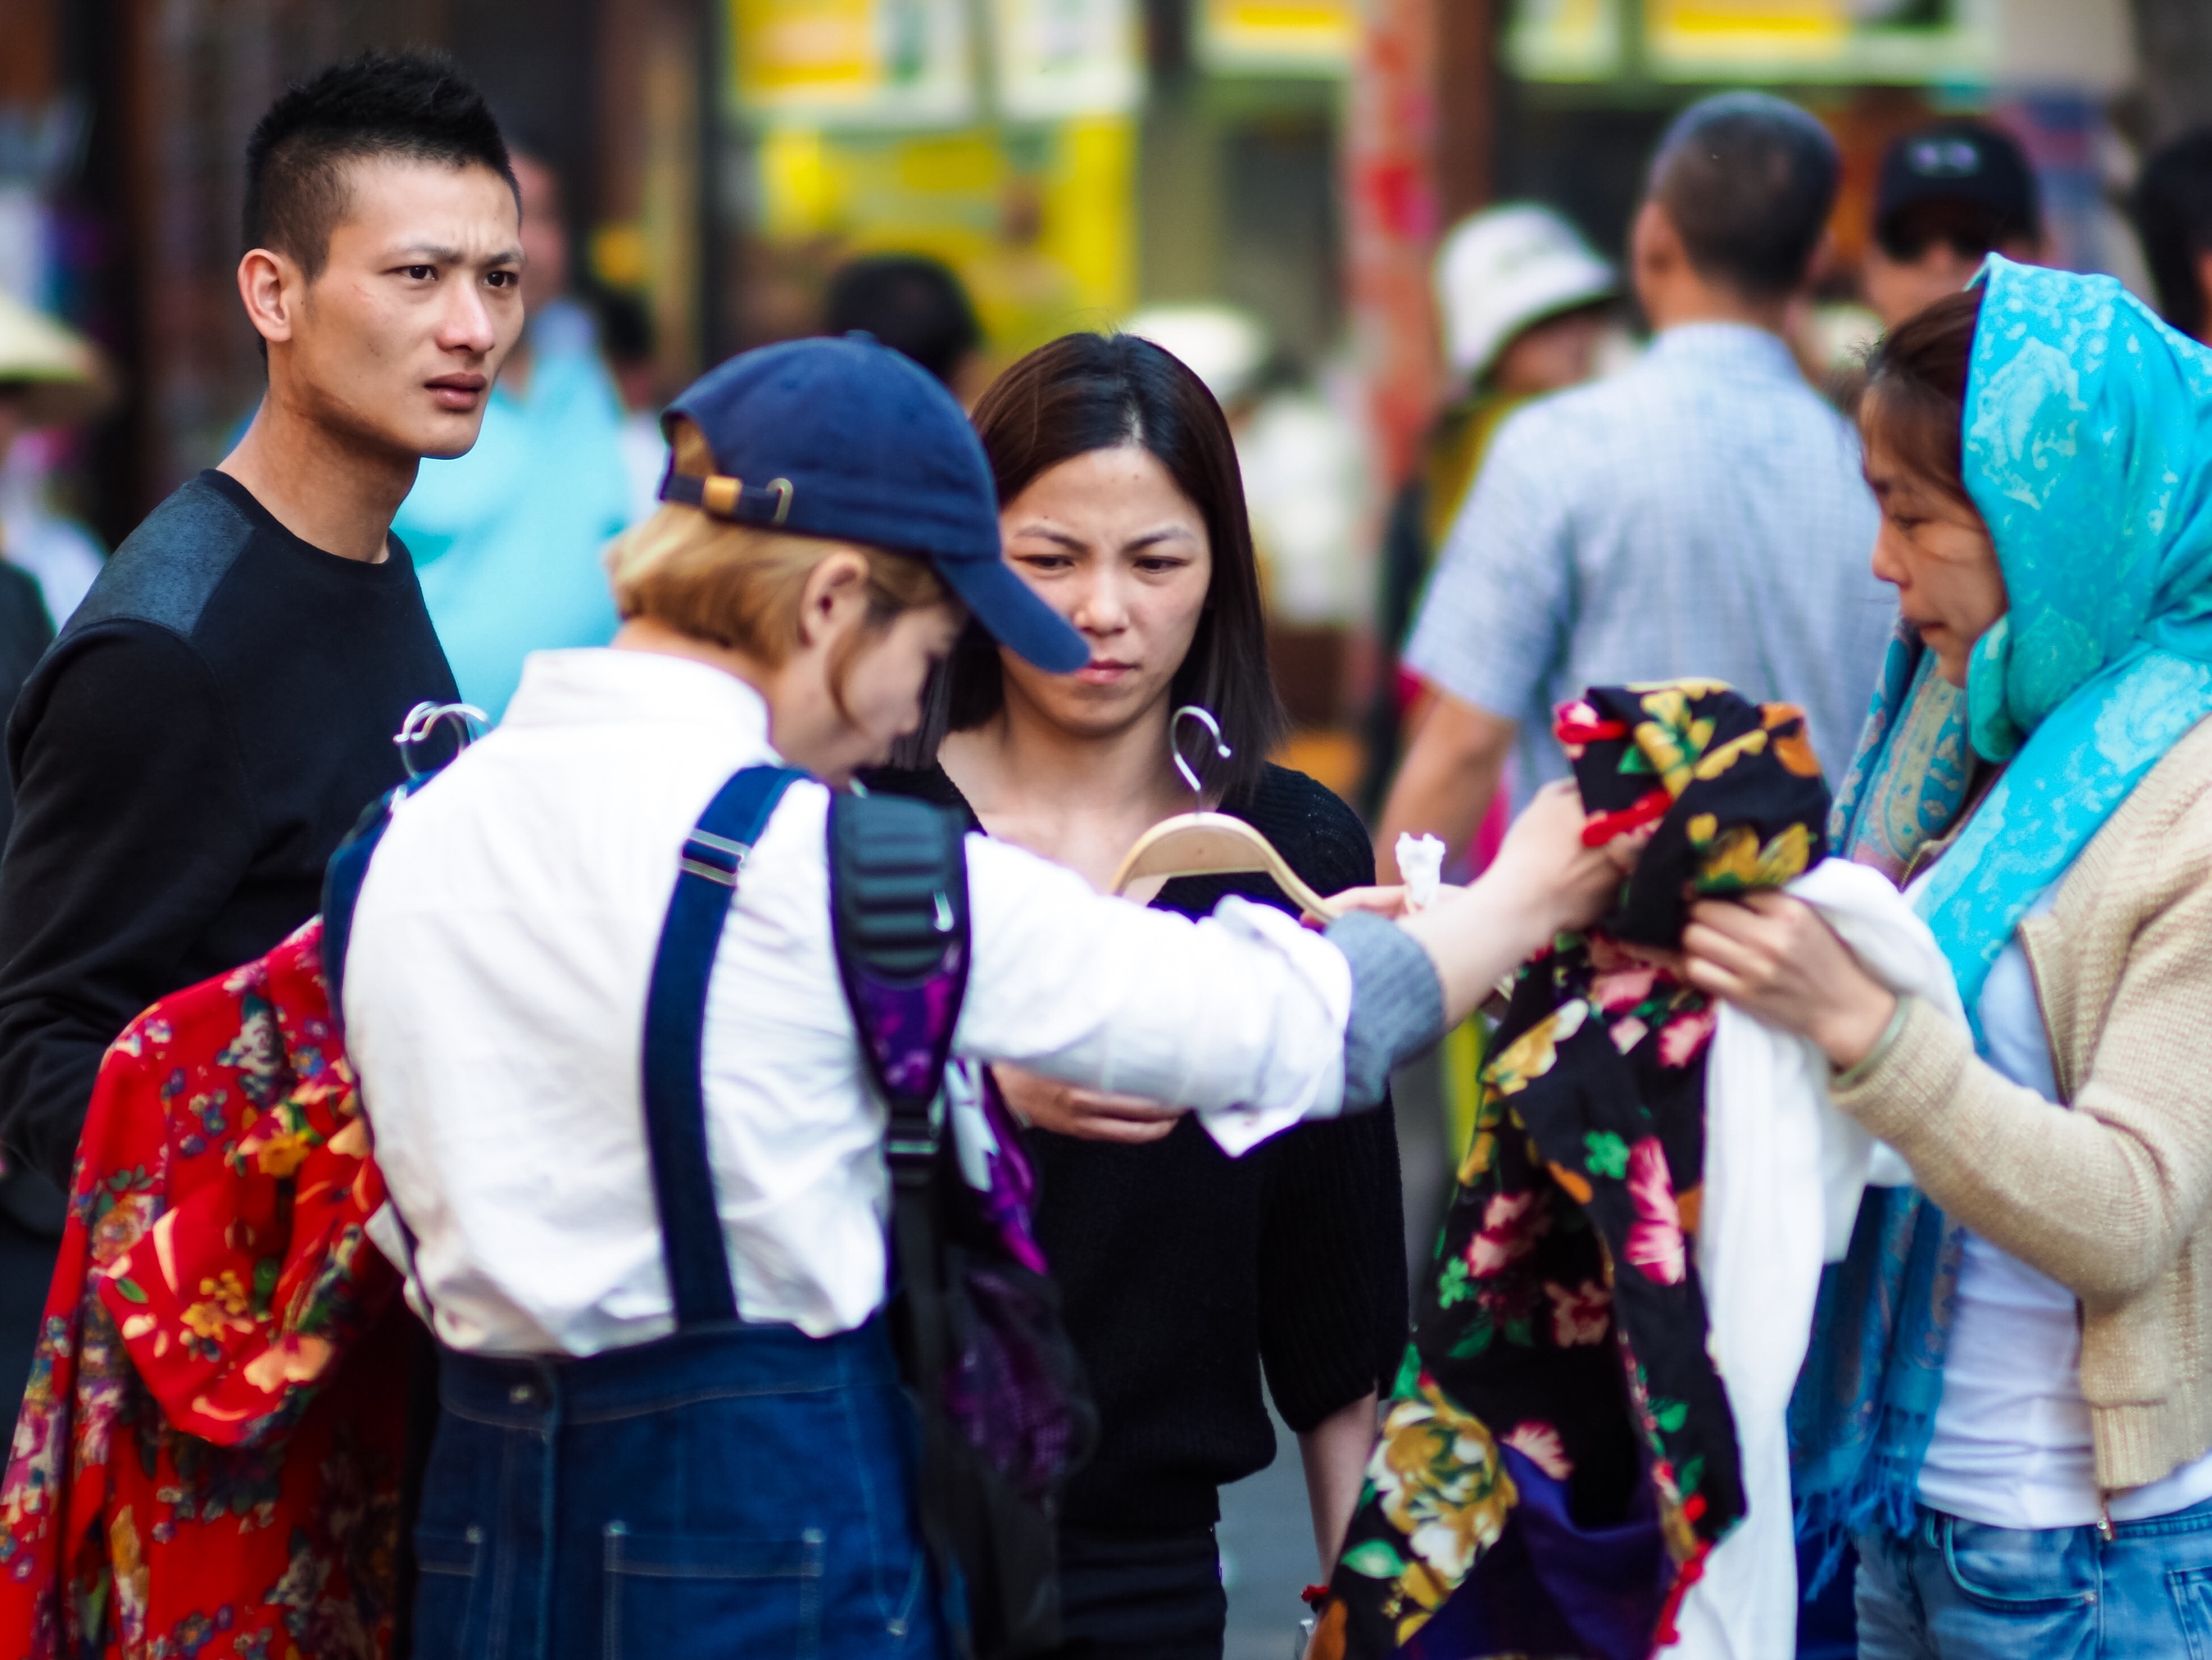
people, street, crowd, color, market, clothing, outdoors, festival, women, buy, costume, job, sell, dali, earn money, costumer